George Carteret

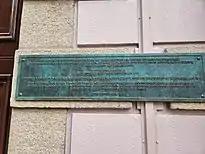
Spot of the Proclamation of King Charles II in Jersey 1649

Carteret was sworn into the Privy Council, appointed Vice-Chamberlain of the Household, and constituted Treasurer of the Navy.